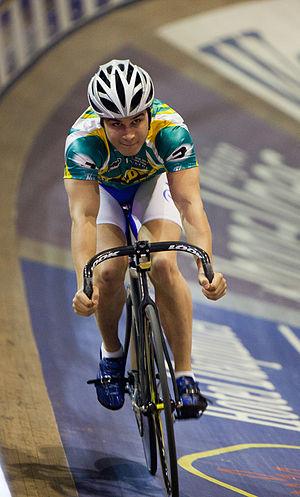
Julien Palma, né le 1ᵉʳ janvier 1993 à Bou, est un coureur cycliste français, spécialiste de la piste.